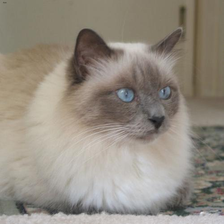
Species: cat
Breed: Birman